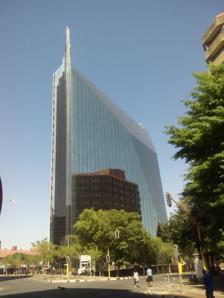
Building: 11 Diagonal Street
Country: South Africa
Year built: 1984
Multi use, Office in Johannesburg, South Africa 11 Diagonal Street A view of the building from street level General information Status Completed Type Multi use, Office Location Johannesburg , South Africa Coordinates 26°12′15″S 28°2′9″E / 26.20417°S 28.03583°E / -26.20417; 28.03583 Construction started 1981 Completed 1983 Opening 1984 Cost R65 million Owner Rebosis Property Fund Height Antenna spire 80 m (260 ft) Roof 75 m (246 ft) Top floor 75 m (246 ft) Technical details Floor count 20 Floor area 20,000 m 2 (220,000 sq ft) Lifts/elevators 6 Design and construction Architect(s) Helmut Jahn 11 Diagonal Street is an office tower in Johannesburg , South Africa . It was built in 1983 to a height of 80 metres. It is designed to look like a diamond as it reflects different views of the Central Business District from each angle of the building. The building's architect was Helmut Jahn . Current Use The building is currently used by the department of Development Planning & Local Government. References